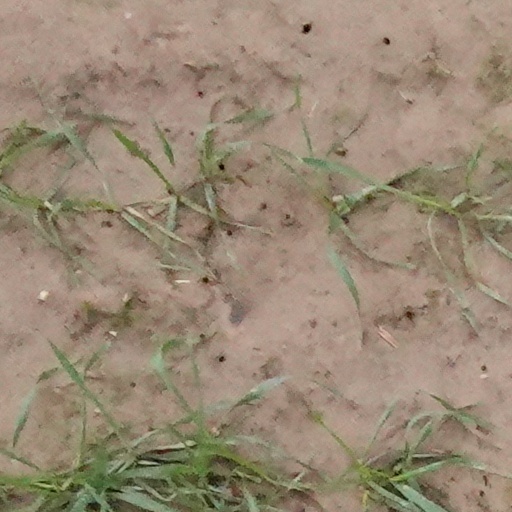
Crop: wheat